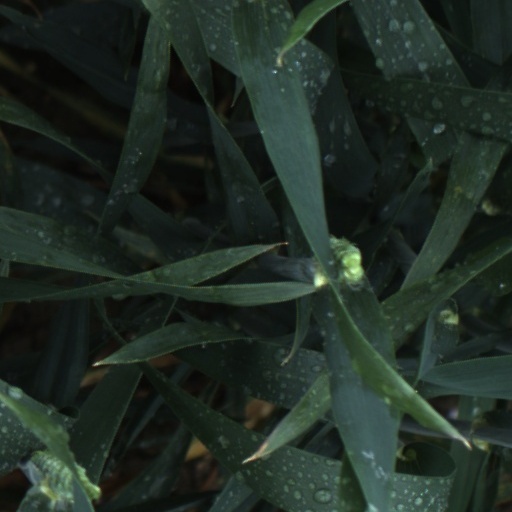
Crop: wheat